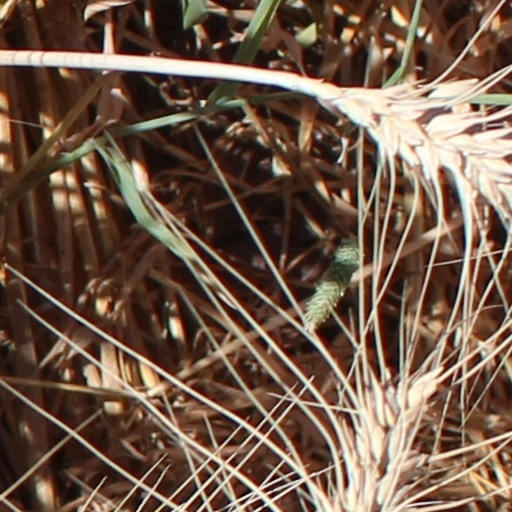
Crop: wheat